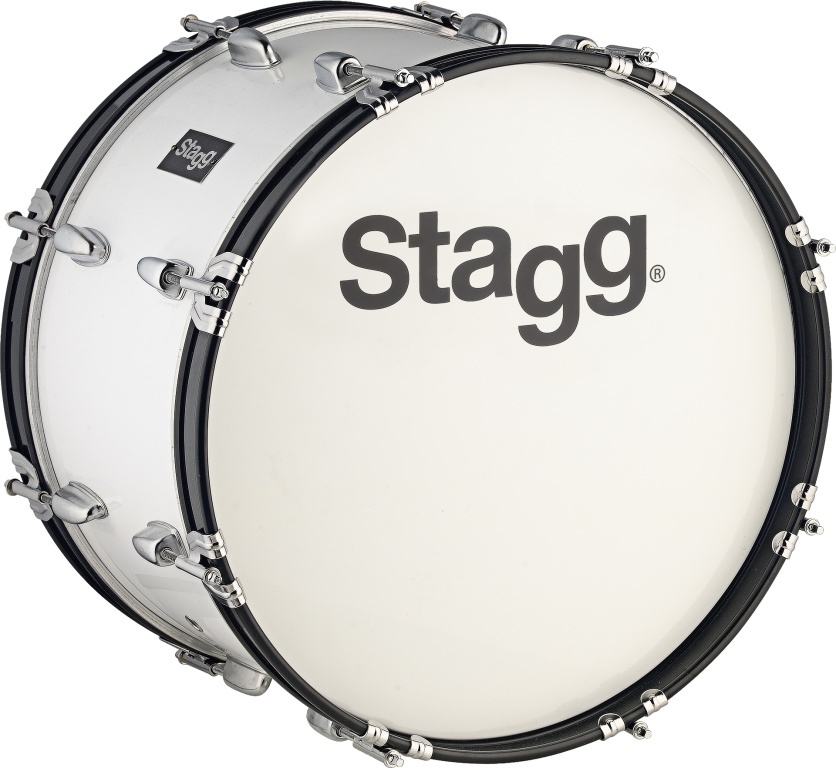
MABD-2210 Marching Bass Drum 22"X10"
Brand: Stagg
22" x 10" Marching Bass Drum w/ strap & beater - 7-ply basswood shell - 1.5mm steel hoops - 8 pairs die-cast steel lugs - internal muffle rings - drum key included
Category: Arts & Entertainment > Hobbies & Creative Arts > Musical Instruments > Percussion > Bass Drums > Marching Bass Drums